Water polo at the 1900 Summer Olympics

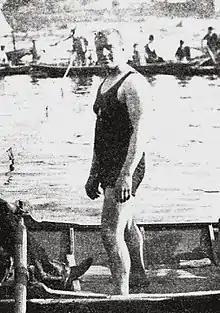
John Arthur Jarvis is listed on a roster contemporary to the Games as having competed for the Osborne Swimming Club of Manchester.

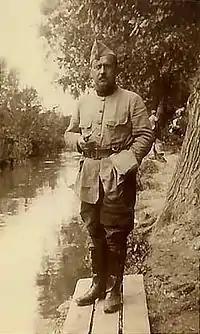
Fernand Feyaerts, pictured in 1916, was a member of the Brussels Swimming and Water Polo Club.

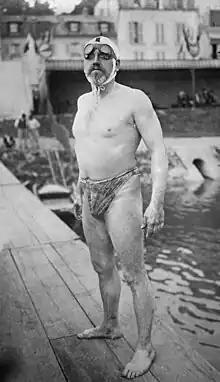
Bill Burgess, pictured in 1911, was British, but competed for the French club Libellule de Paris.

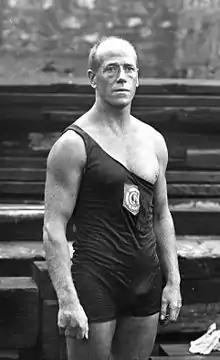
Paul Vasseur, pictured in 1920, was also on the Libellule de Paris squad.

The composition of several of the teams in Paris differs across sources and not all teams were composed solely of members who were nationals of the countries in which their clubs were based. Libellule de Paris has been listed as having a player by the name of "Devenot", but Olympic historian Bill Mallon identifies this player as Jules Clévenot, who also competed in swimming events at the Games. Their squad also included Bill Burgess, a Briton who would later become the second man to swim across the English Channel. The first Pupilles de Neptune de Lille team contained a Belgian national, Philippe Houben. Three members of this squad, Eugène Favier, René Lériche, and Charles Treffel, joined the second Pupilles de Neptune de Lille team after the first was eliminated from the tournament. They seem to have replaced four players, Auguste Camelin, Antoine Fiolet, Pierre Gellé, and Louis Marc, who competed for the second Pupilles de Neptune de Lille lineup only in the first round.